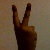
The image shows a hand gesture representing the number 2 in Indian Sign Language.